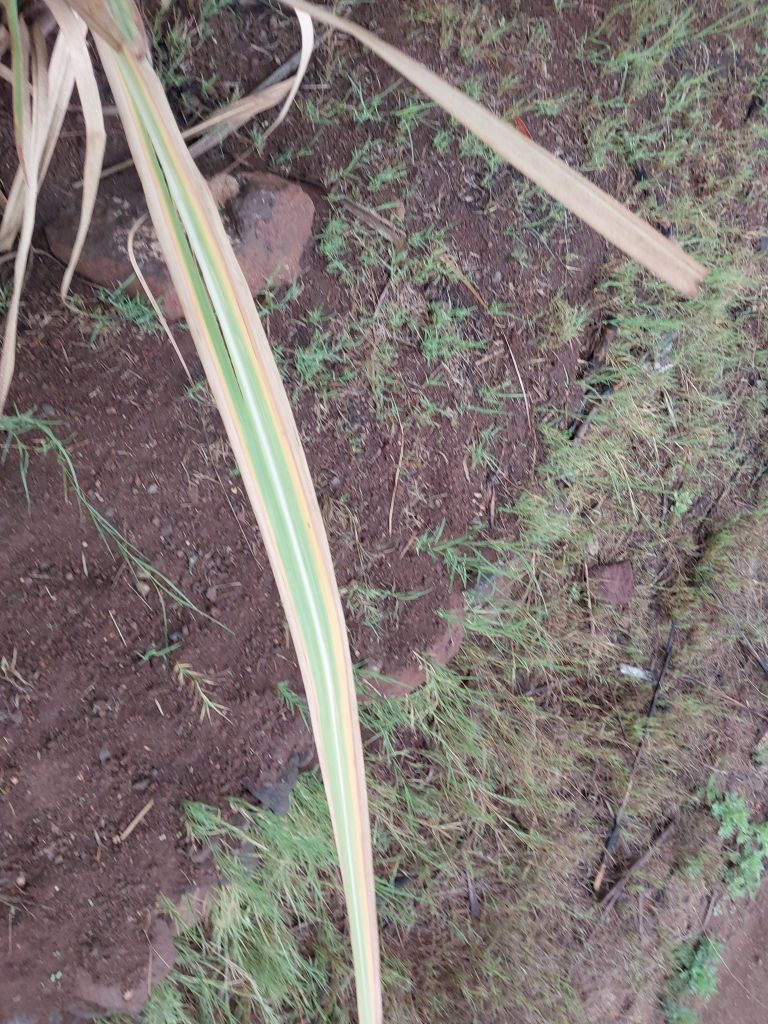
Label: Yellow Leaf